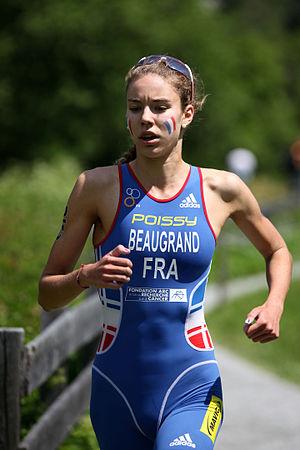
Les championnats de France de triathlon 2018 se déroule le 27 mai 2018, à Gray, sur une épreuve de distance S.